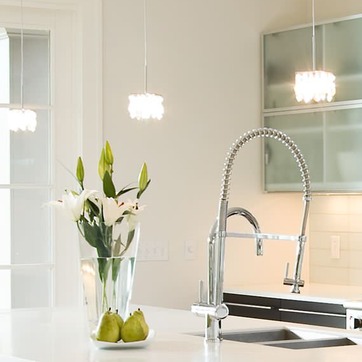
Material: painted